Temporal envelope and fine structure

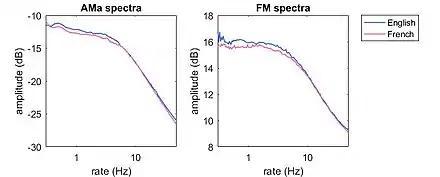
Amplitude modulation spectra (left) and frequency modulation spectra (right), calculated on a corpus of English or French sentences.

The ENV plays a critical role in many aspects of auditory perception, including in the perception of speech and music. Speech recognition is possible using cues related to the ENV, even in situations where the original spectral information and TFS are highly degraded. Indeed, when the spectrally local TFS from one sentence is combined with the ENV from a second sentence, only the words of the second sentence are heard. The ENV rates most important for speech are those below about 16 Hz, corresponding to fluctuations at the rate of syllables. On the other hand, the fundamental frequency (“pitch”) contour of speech sounds is primarily conveyed via TFS cues, although some information on the contour can be perceived via rapid envelope fluctuations corresponding to the fundamental frequency. For music, slow ENV rates convey rhythm and tempo information, whereas more rapid rates convey the onset and offset properties of sound (attack and decay, respectively) that are important for timbre perception.